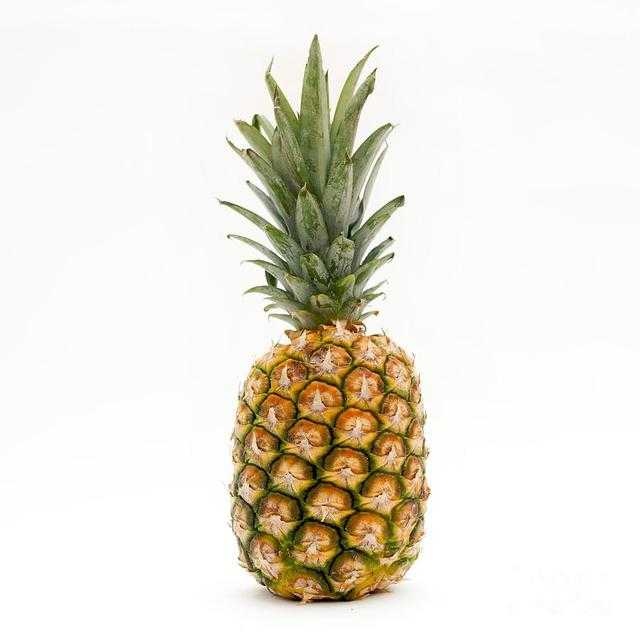
Label: Pineapple